Kullu

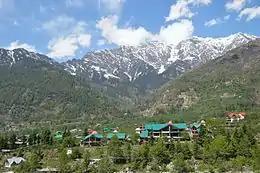
Kullu town lies on the bank of Beas River.

Kullu town has an average elevation of . It lies on the bank of Beas River.